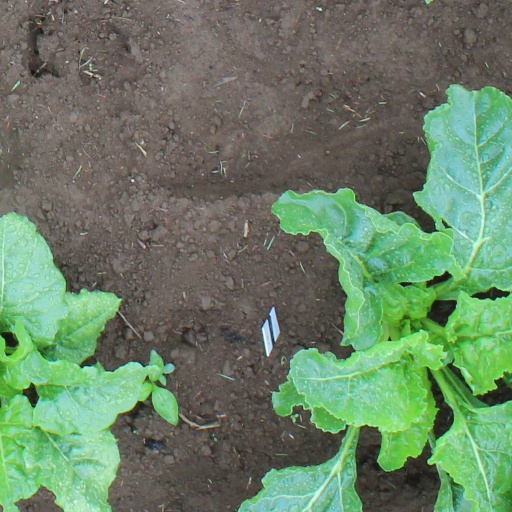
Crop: sugar beet